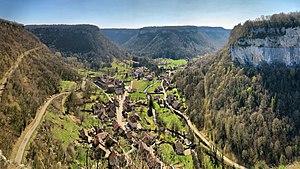
Le village de Baume-les-Messieurs au confluent des trois vallées
La reculée de Baume-les-Messieurs est une reculée du massif du Jura, située dans le département du Jura, en Bourgogne-Franche-Comté. Elle est considérée par les géologues comme étant le plus bel exemple de reculée.
Baume-les-Messieurs est une commune française, située dans le département du Jura en région Bourgogne-Franche-Comté. C'est une cité de Caractère de Bourgogne-Franche-Comté labellisée par l'association Les plus beaux villages de France, Grand itinéraire Culturel de l'Europe et Site Clunisien.